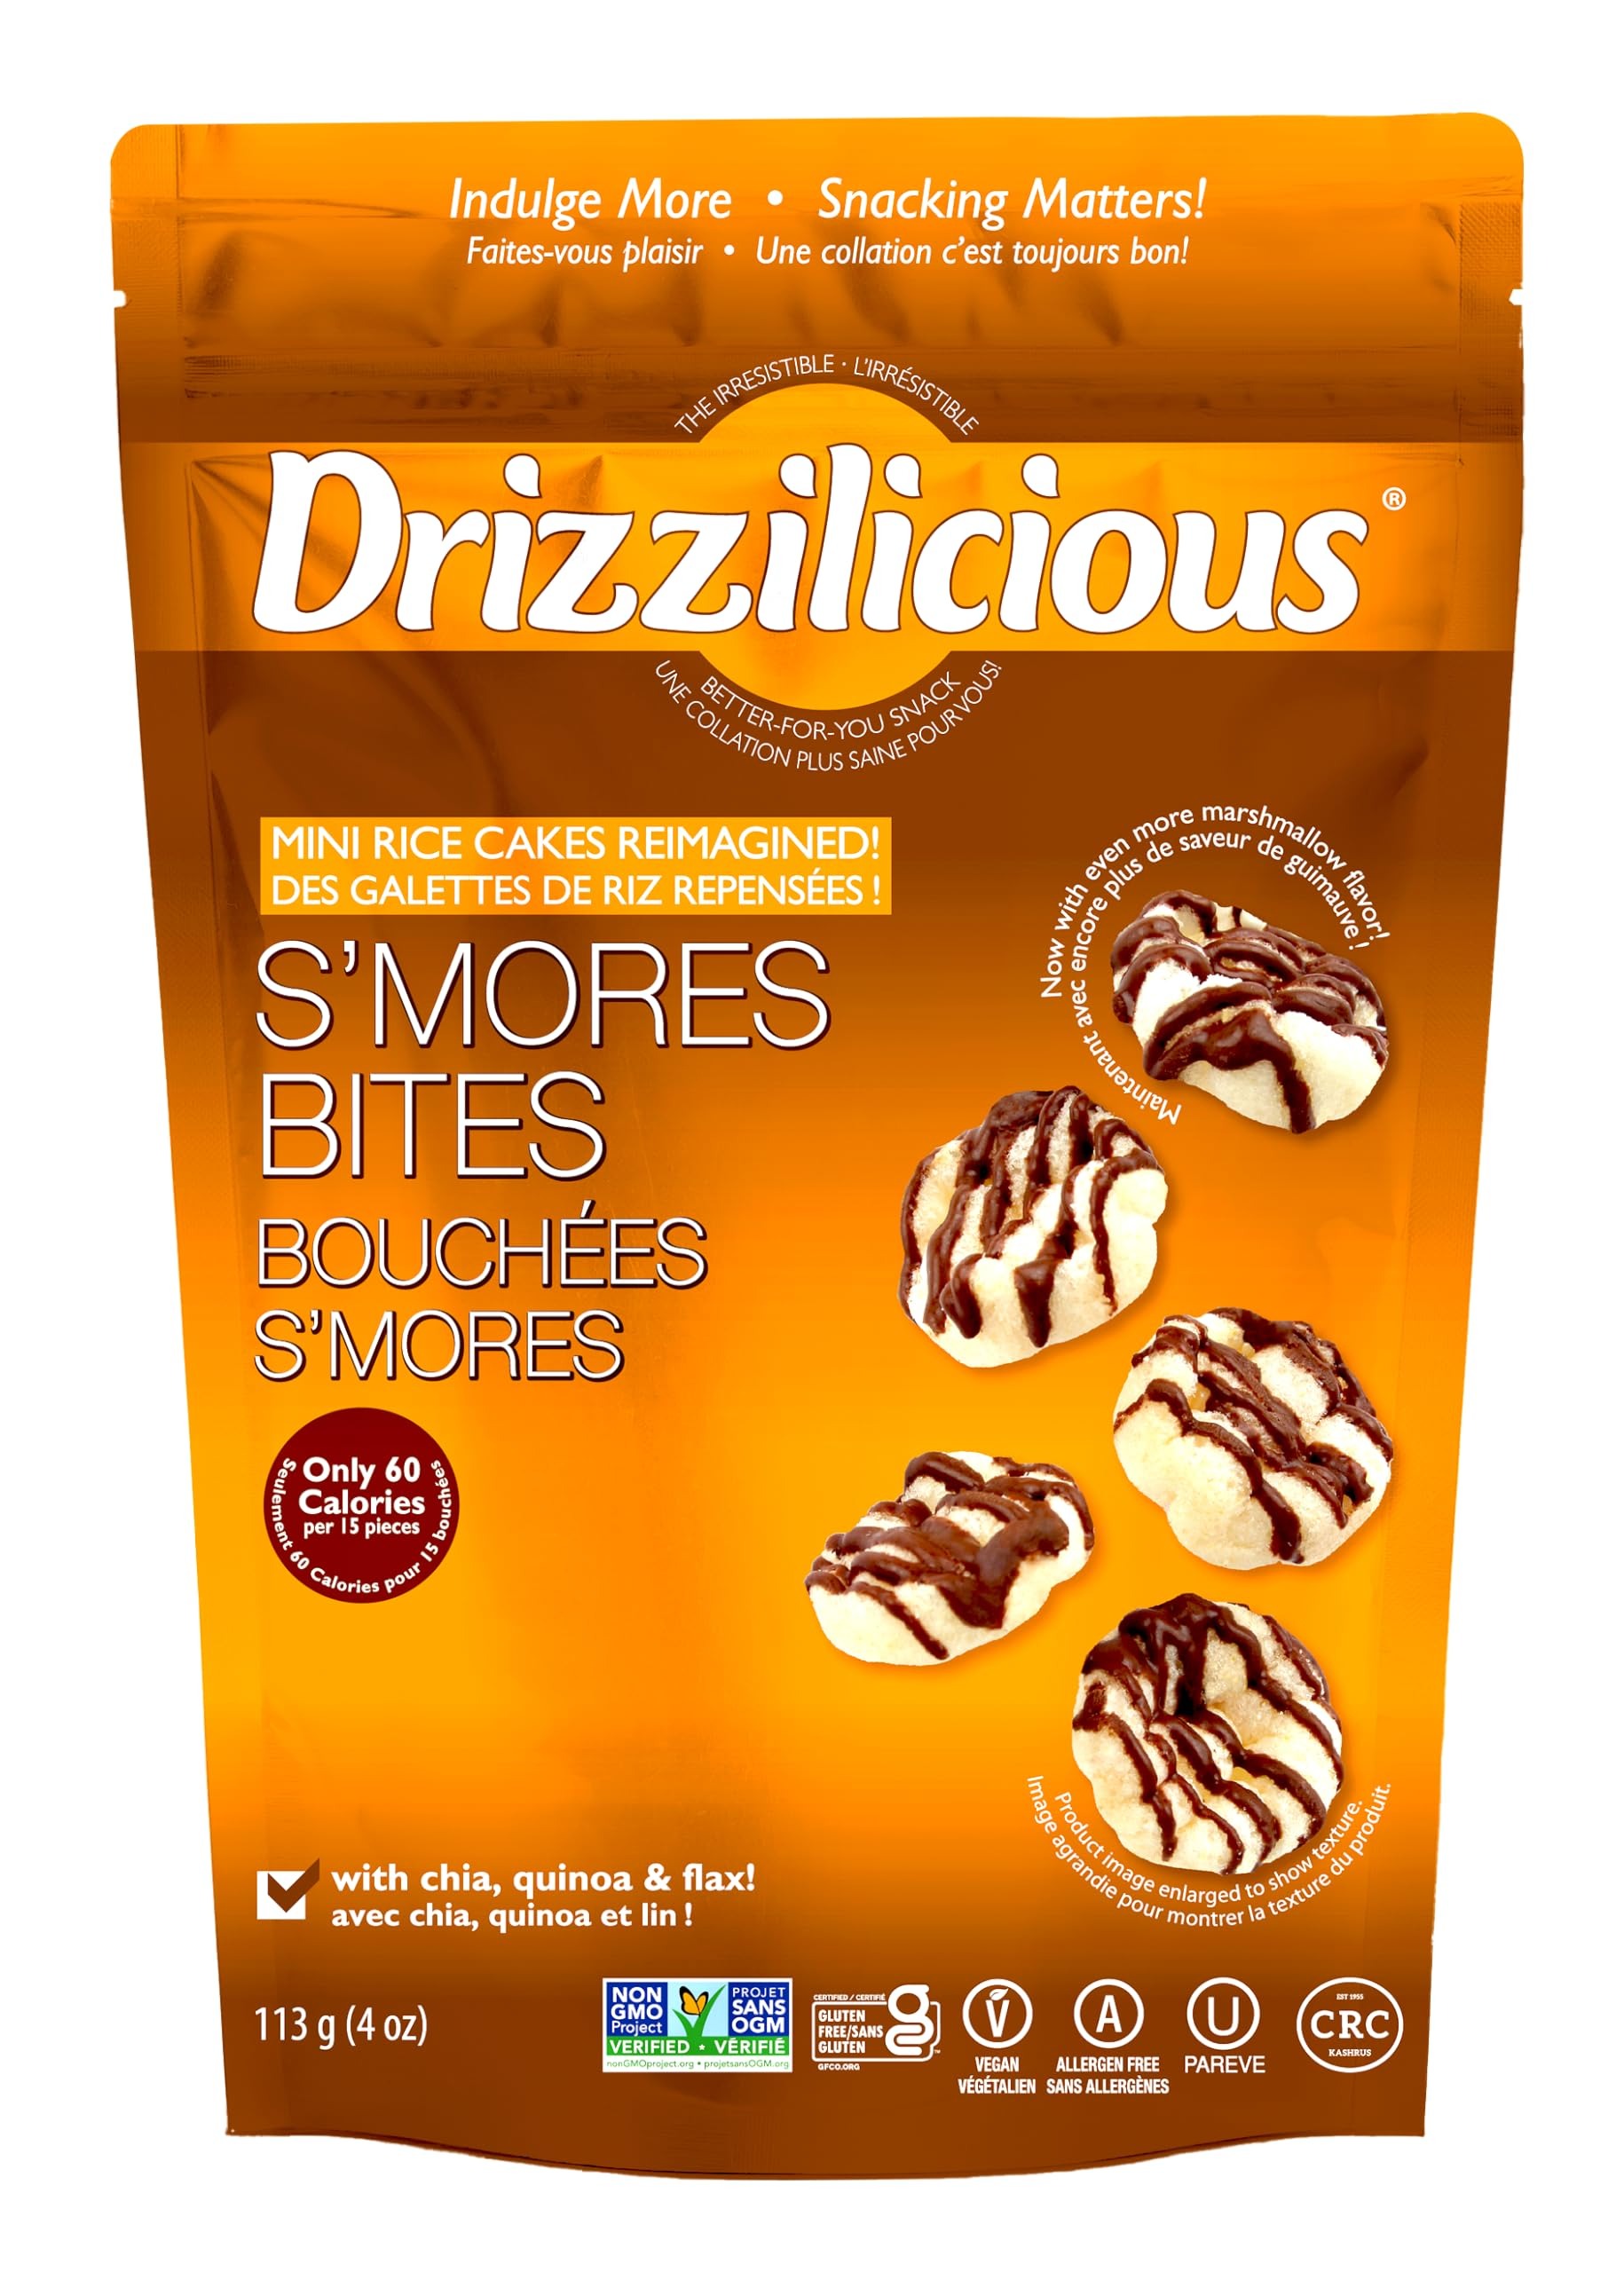
Item Name: Drizzilicious Crunchy Drizzle Bites S'Mores Gluten Free 4 Ounce ., 4 Ounce
Bullet Point 1: Crunchy Drizzle Bites With Rice, Chia, Quinoa & Flax.
Bullet Point 2: S'Mores Mashmallow Crisps Drizzled With Chocolate Non GMO Gluten Free.
Bullet Point 3: At 90 Calories per serving, Drizzilicious is a smart little snack you can feel really good about.
Bullet Point 4: Product of USA
Bullet Point 5: 4oz Bag
Value: 4.0
Unit: Ounce

Price: 3.79